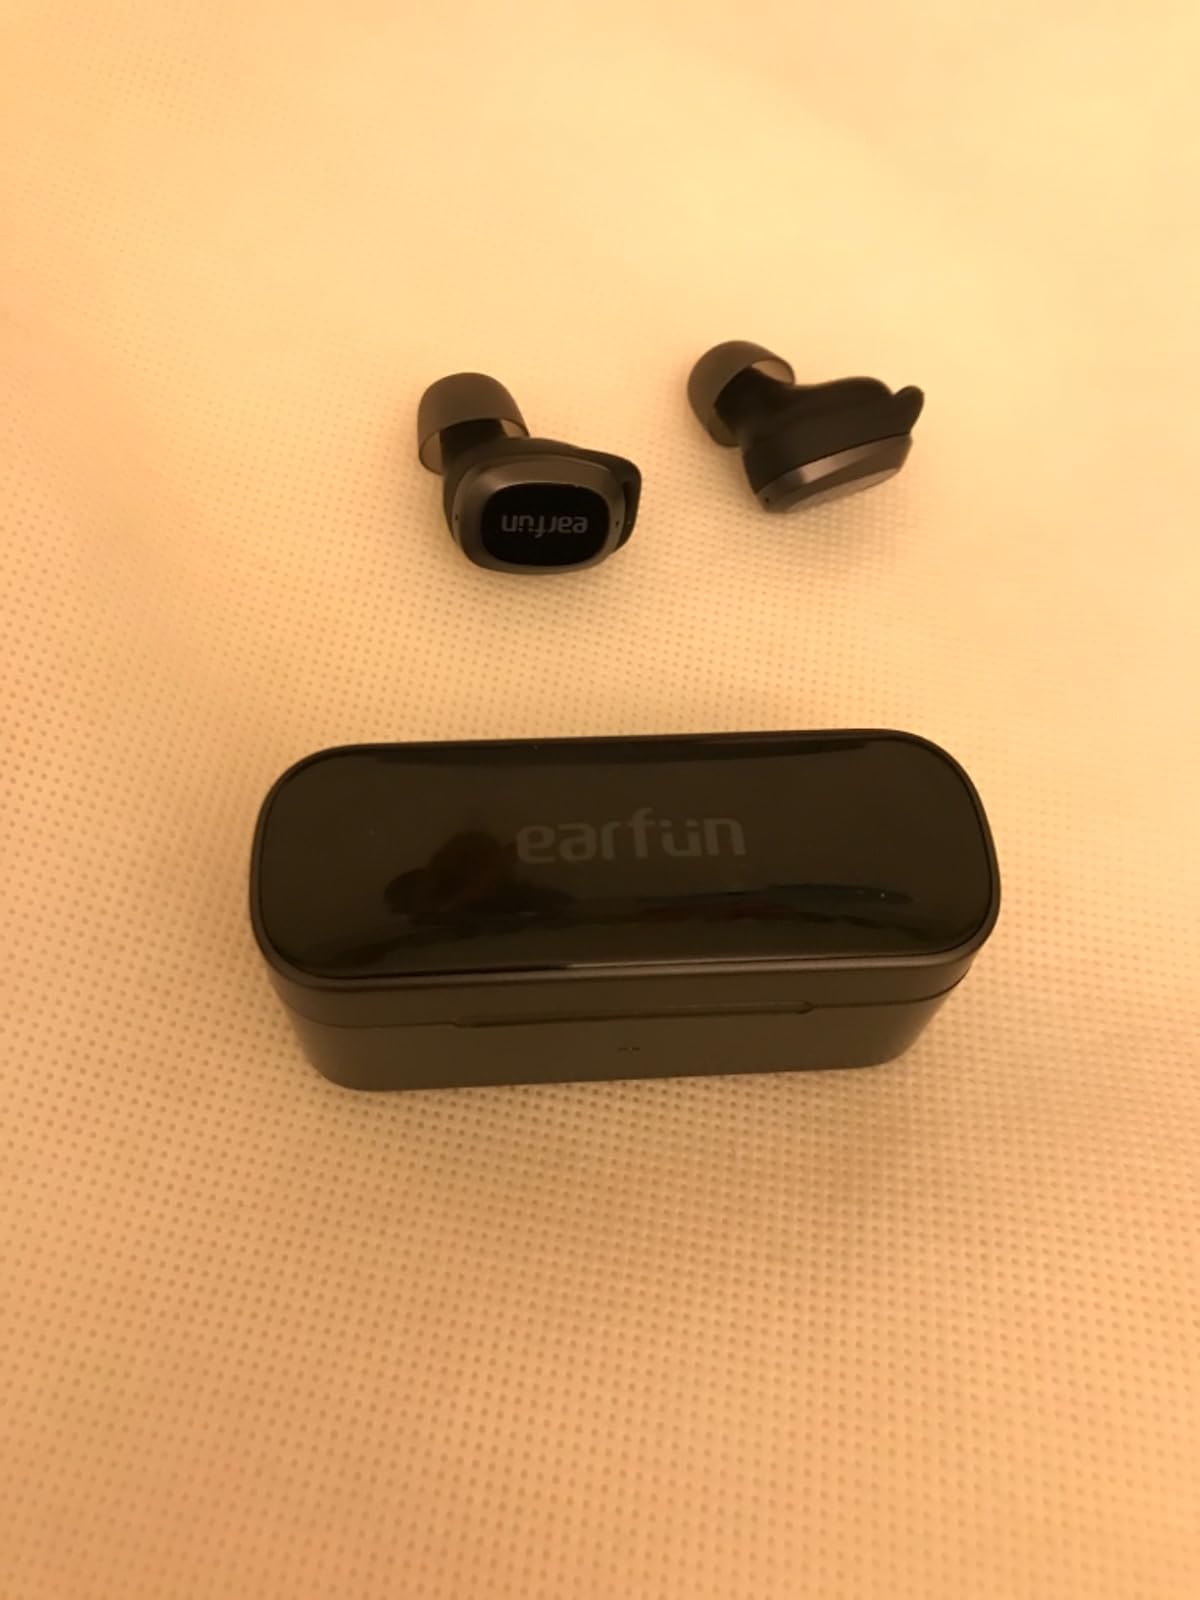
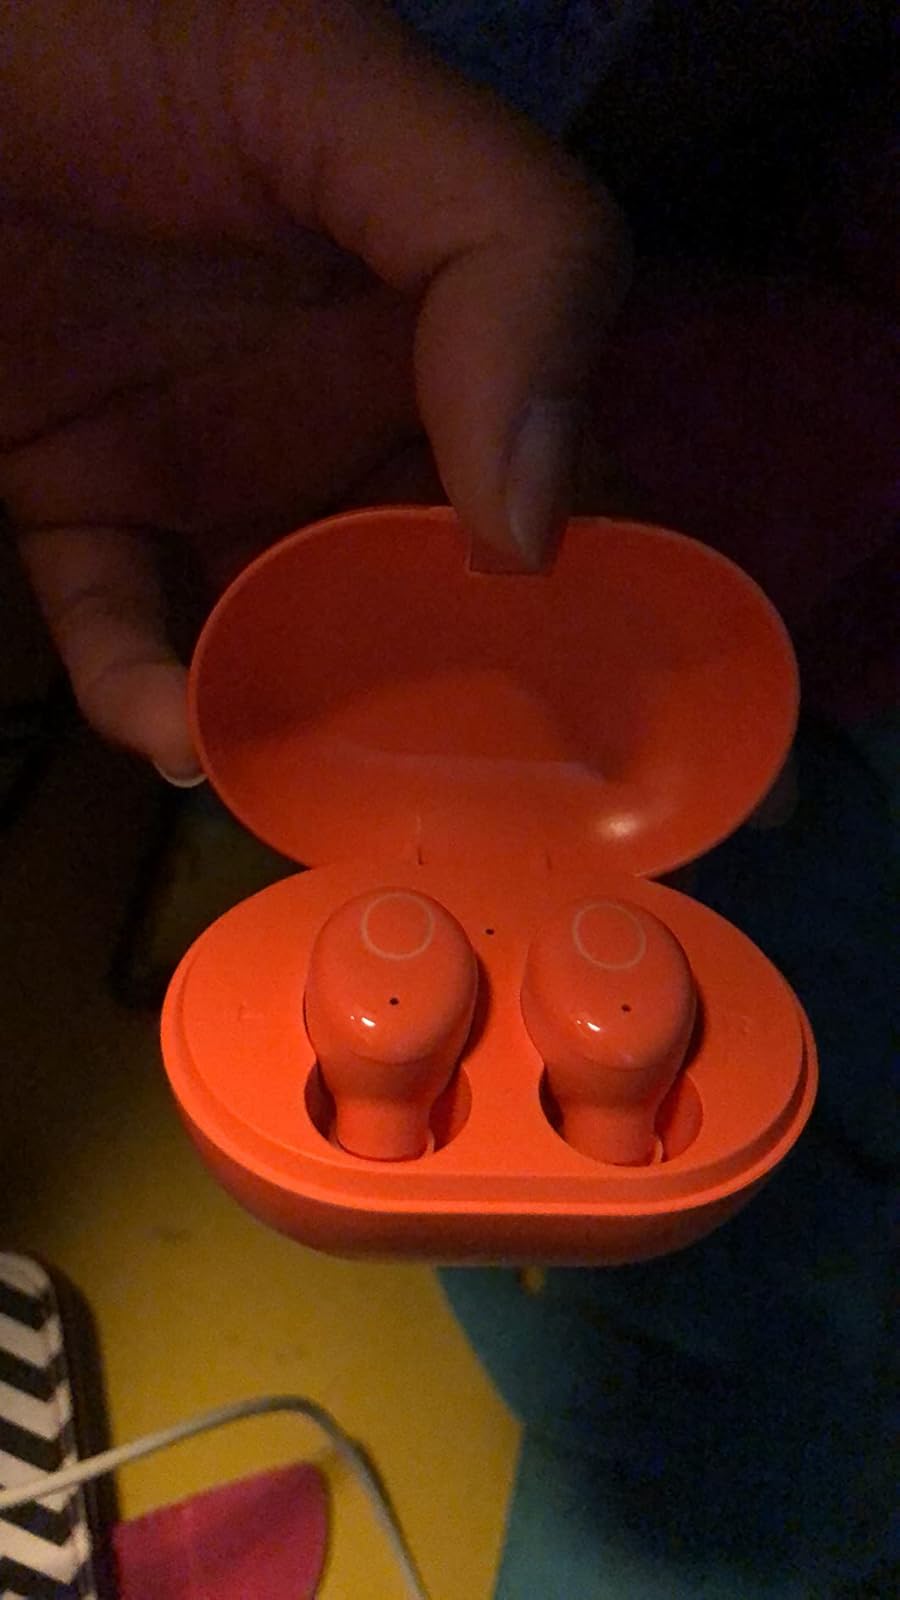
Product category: earbuds
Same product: no